Théodore Juste

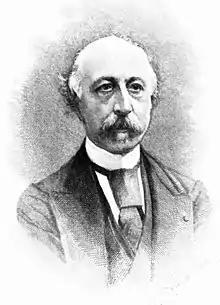
Théodore Juste

Théodore Juste (11 January 1818 in Brussels – 10 August 1888 in Saint-Gilles) was a Belgian historian and literary scholar. He became curator of the Musée royal d'antiquités, d'armures et d'artillerie in 1859.